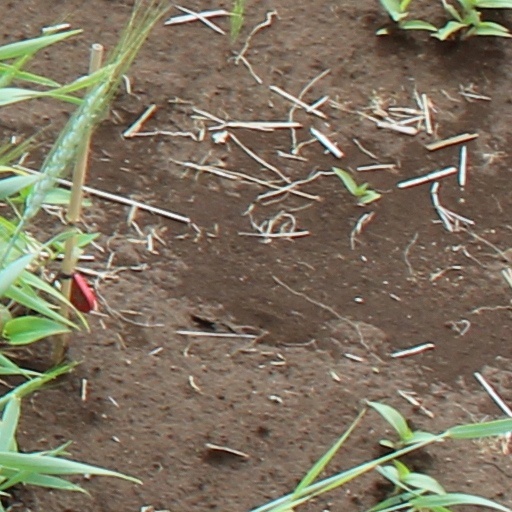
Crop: wheat